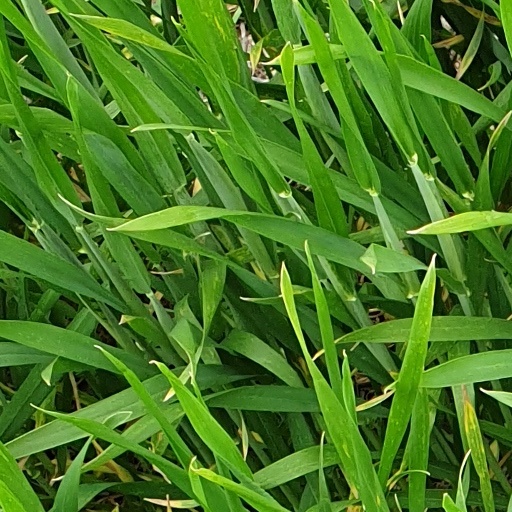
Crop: wheat